Vladyslav Kaskiv

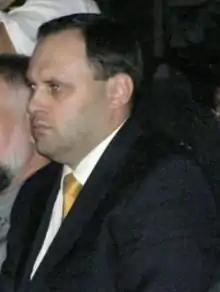
Kaskiv in 2007

Vladyslav Volodymyrovych Kaskiv (born 1 December 1973) is a Ukrainian businessman and politician currently serving as a member of the Zakarpattia Oblast Council from the proportional list of Opposition Platform — For Life since 2020. He previously served as a People's Deputy of Ukraine from the proportional list of Our Ukraine–People's Self-Defense Bloc from 2007 to 2012, and helped to organise the 2004 Orange Revolution.